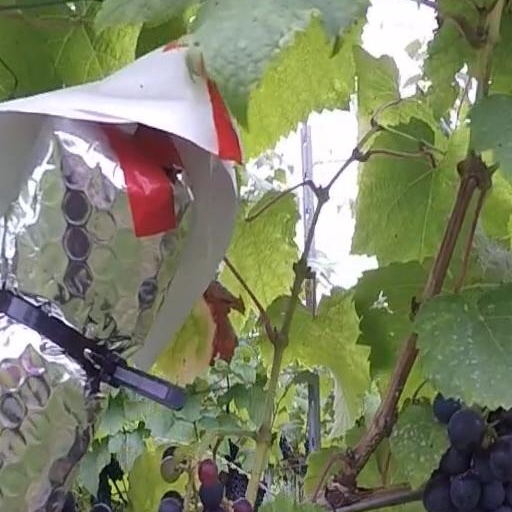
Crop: grape